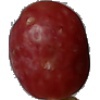
Label: Grape Pink 1